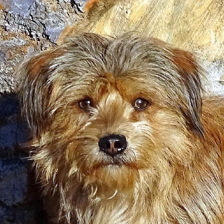
Label: animals